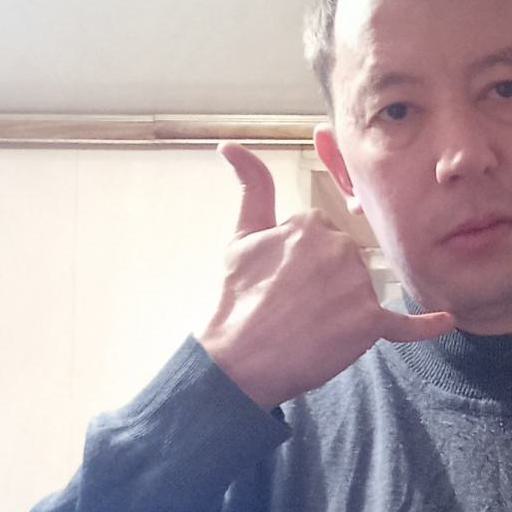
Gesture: call